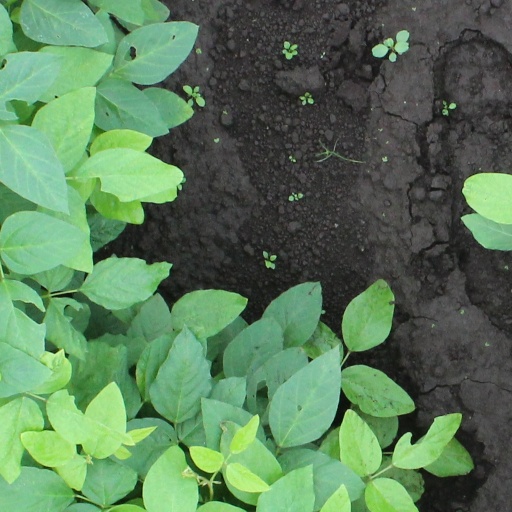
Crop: soybean